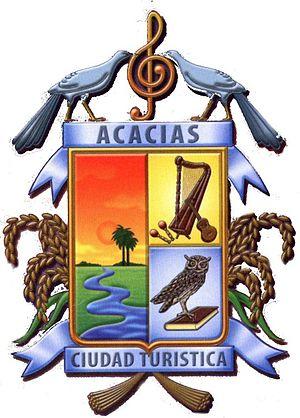
Acacías est une municipalité colombienne du département de Meta.